Liesel Carritt

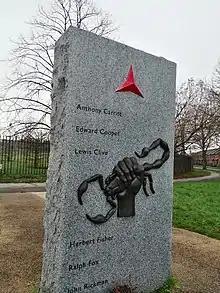
Photograph of the Oxford Spanish Civil War memorial

During the early 2010s historians attempted to identify as many people as they could with links to Oxfordshire who fought against fascism during the Spanish Civil War. The result was the book "No Other Way" which identified 31 such people with links to Oxfordshire, and the profits of the book went towards funding the creation of the Oxford Spanish Civil War memorial. The campaign was led by Noel Carritt's son Collin Carritt. However Liesel Carritt was not among the 31 identified volunteers. A correction was then uploaded to the website of the Oxford International Brigade Memorial Committee which included a small biography of Liesel among the other known volunteers.